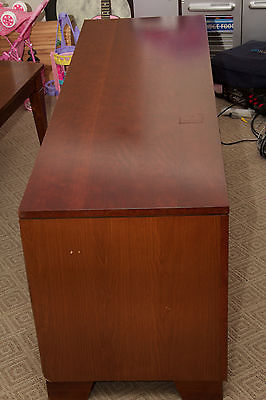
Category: table